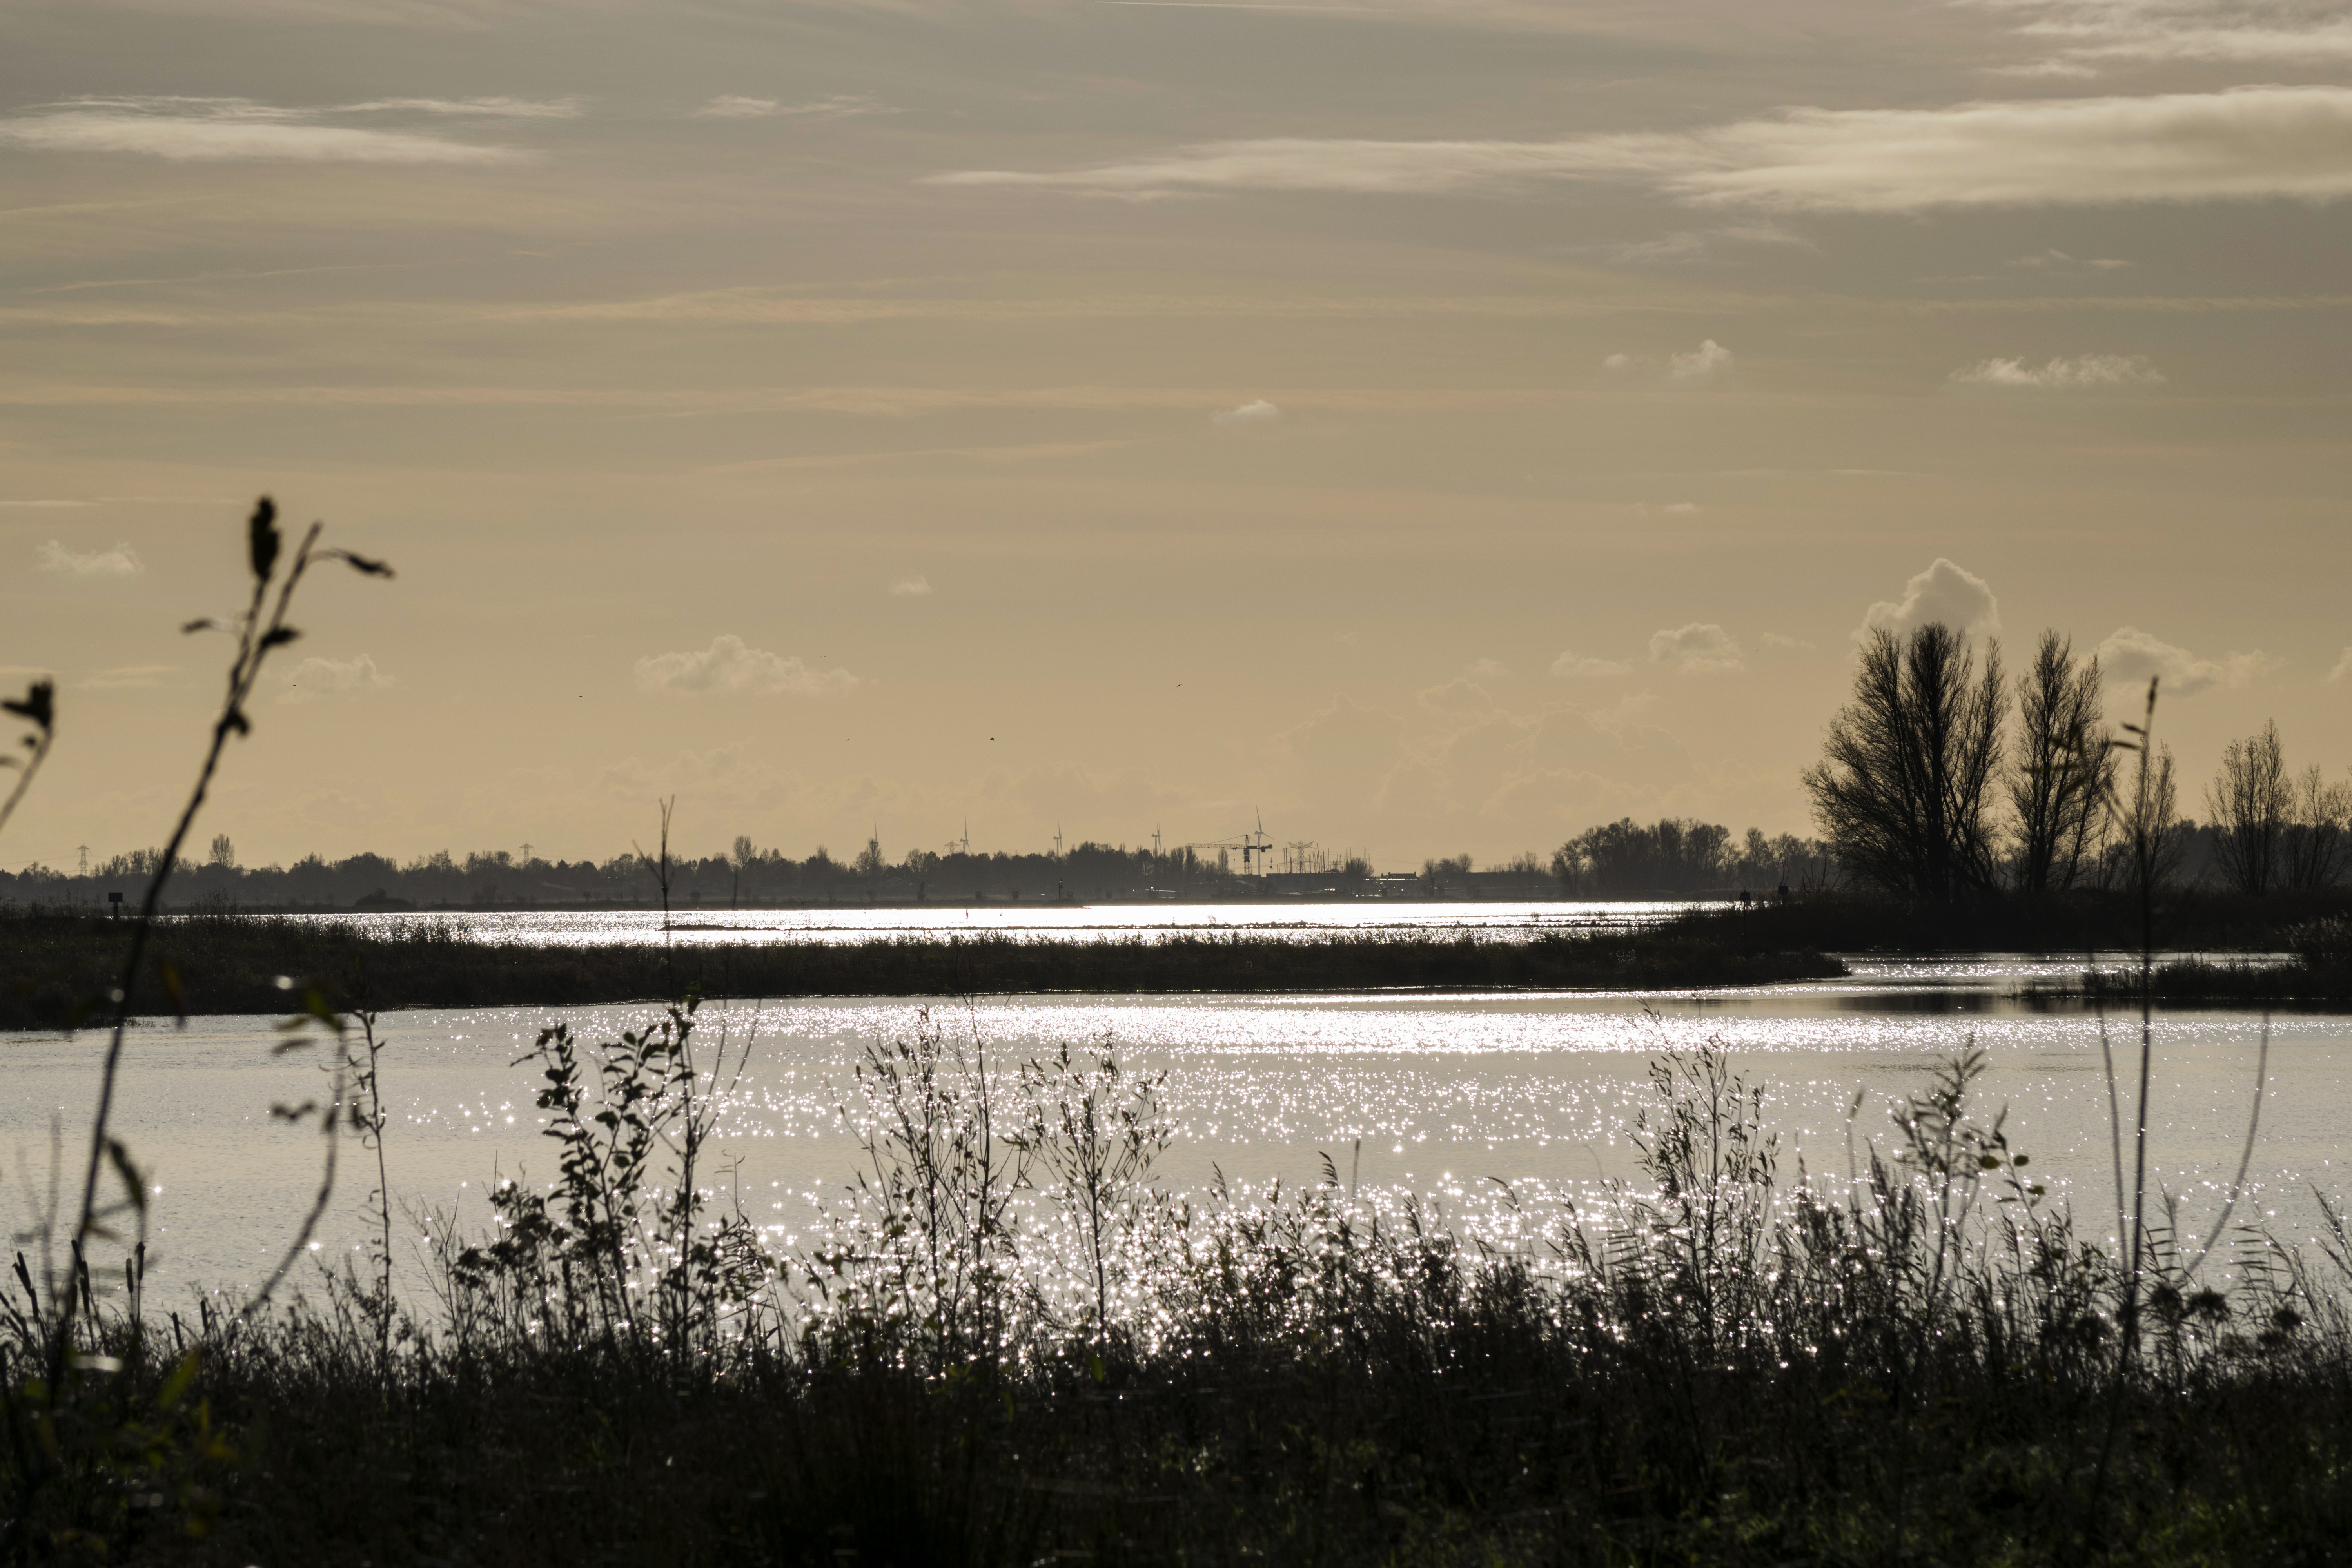
landscape, sea, tree, water, nature, outdoor, horizon, marsh, light, cloud, sky, sunrise, sunset, mist, photography, morning, shore, lake, dawn, river, reed, dusk, evening, reflection, industry, nikon, trees, nederland, netherlands, zuidholland, outdoorphotography, wetland, backlight, bomen, avond, loch, industrie, paulvandevelde, pdvandevelde, padagudaloma, natuurfotografie, dordrecht, biesbosch, lucht, nederlandinfotos, tegenlicht, hollandse, riet, lisdodde, avondlicht, atmospheric phenomenon